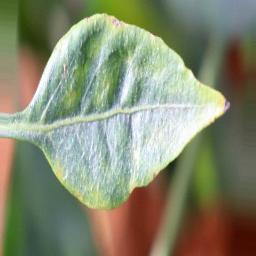
Label: healthy